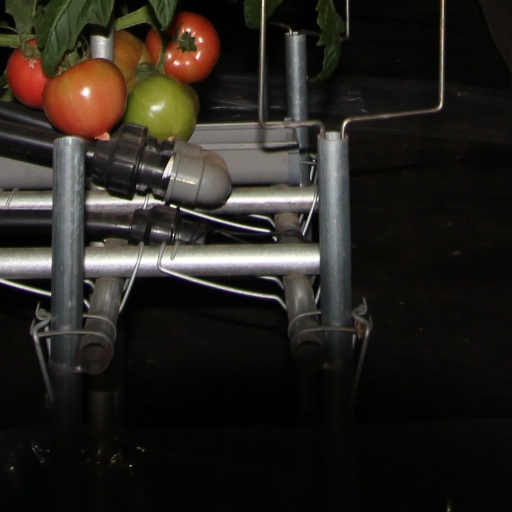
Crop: tomato